Hurricane Bertha (2014)

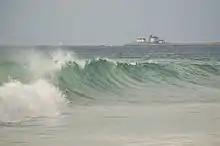
Enhanced surf at Misquamicut, Rhode Island due to Bertha

Though Bertha remained hundreds of miles offshore, long-period swells resulted in dangerous rip currents across the East Coast of the United States. Two people required rescue off the coast of Jacksonville, Florida due to rip currents. Lingering swells resulted in the drowning of a man at Mickler's Landing in Ponte Vedra Beach. Further north near Cape Hatteras, North Carolina, a man was pulled out to sea by rip currents and rescued by the Hatteras Island Rescue Squad; however, after being hospitalized he later succumbed to his injuries and died. Tropical storm warnings were raised for offshore zones; waves of were forecast for areas off the Delmarva Peninsula and New Jersey. Several people were injured in rough seas at Rehoboth Beach, Delaware while lifeguards performed multiple rescues. In Ocean City, New Jersey, 25 rescues took place on August 5. That same day, a woman nearly drowned near Atlantic City after being pulled out by rip currents.